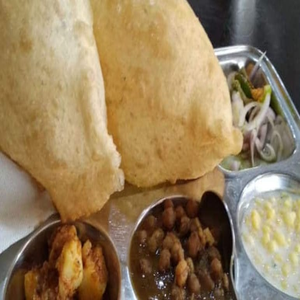
Dish: cholebhature